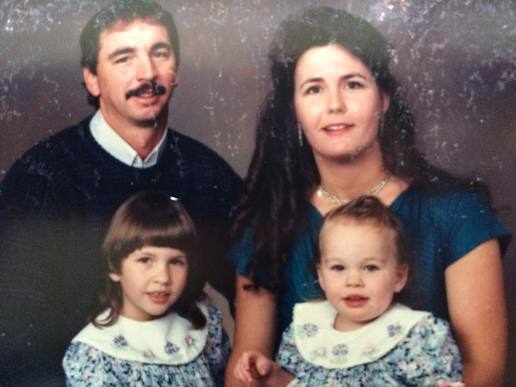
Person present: Yes